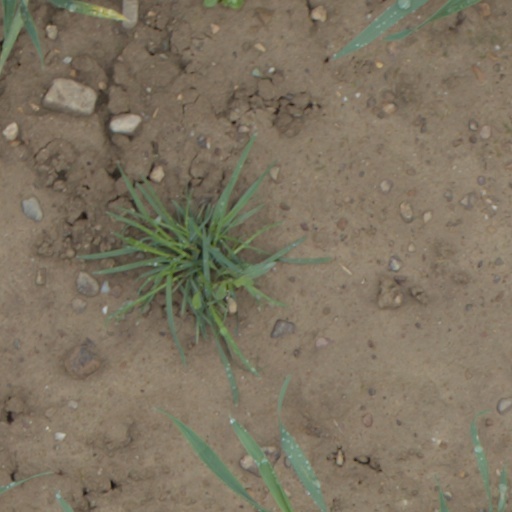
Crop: wheat